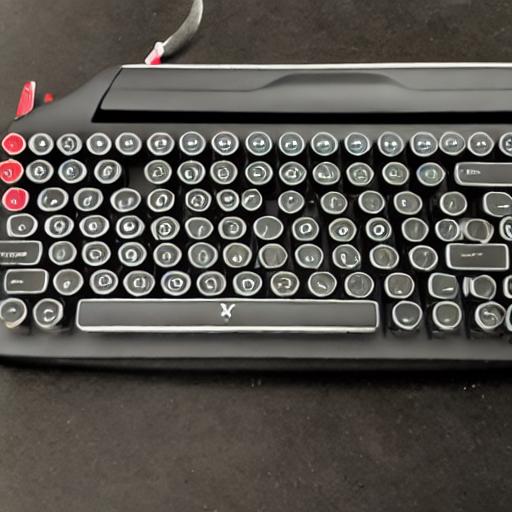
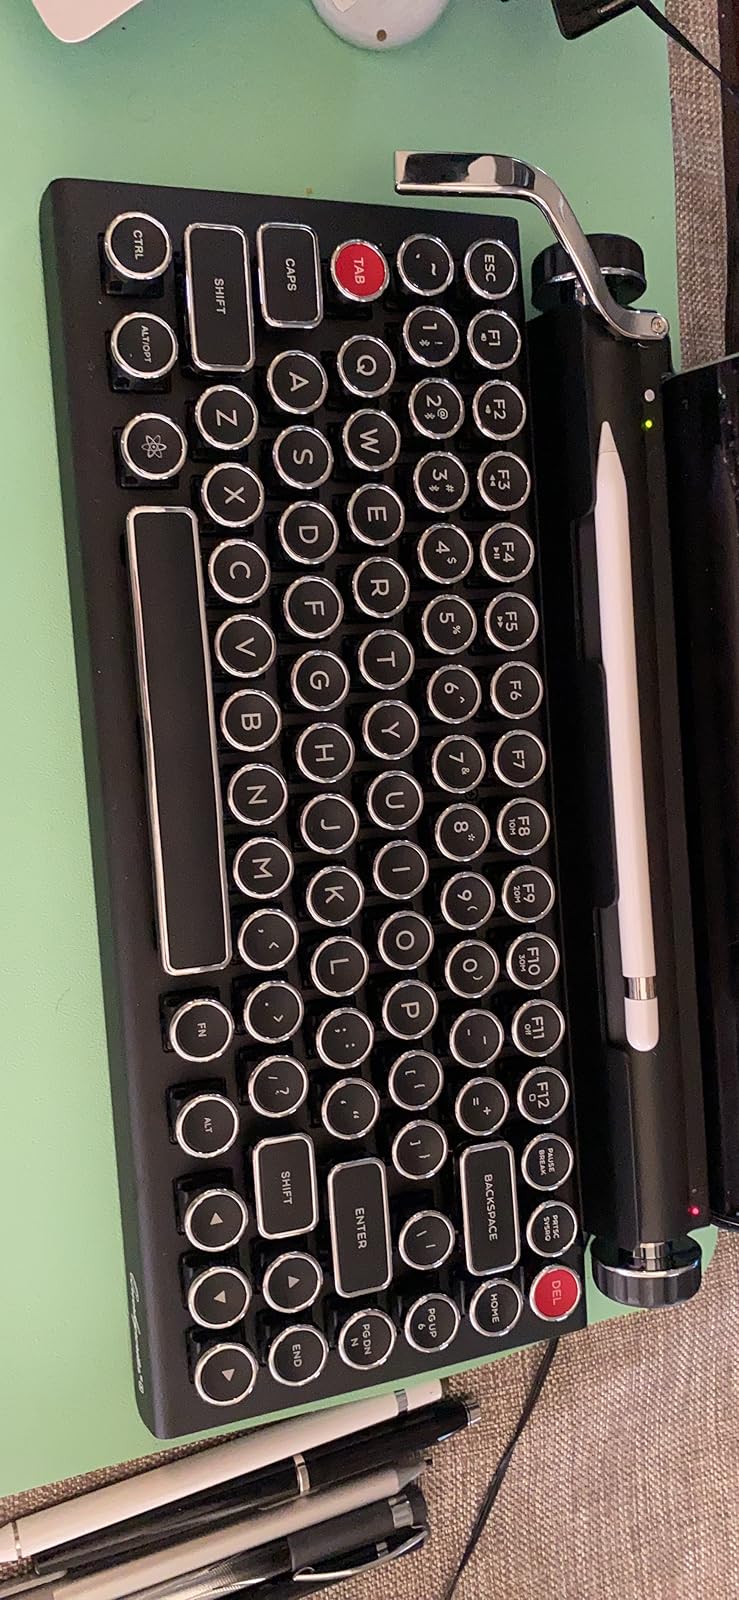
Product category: keyboard
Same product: no